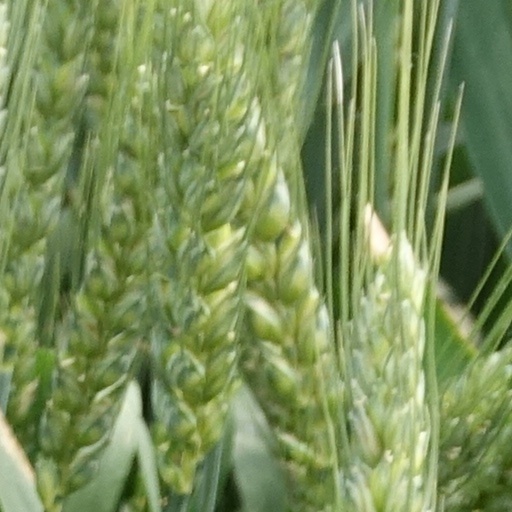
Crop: wheat